Lyman Woodard Company Workers' Housing

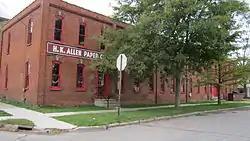

The Lyman Woodard Company Workers' Housing is a former multi-family housing unit located at 601 Clinton Street in Owosso, Michigan. It was listed on the National Register of Historic Places in 1980.